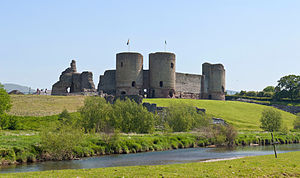
Borge og slotte i Wales / Denbighshire
Rhuddlan Castle from the west.
"Dette er en liste over borge og slotte Wales, der nogle gange omtales som ""castle capital of the world"" på grund af deres høje densitet. Wales havde omrkgin 600 borge og slotte, hvoraf omrking 100 stadig er bevaret, enten som ruiner eller som restaurererede bygninger. Resten er gået til grunde eller er i dag blot tørre volgrave, jordvolde og lignende voldsteder. Mange af disse steder bliver drevet af Cadw, der er Wales' regerings organisation, der tager sig af historiske og forhistoriske mindesmærker.